Bobbili Yuddham

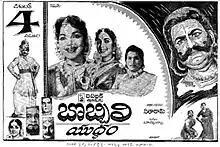
Theatrical release poster

Bobbili Yuddham is a 1964 Indian Telugu-language war film, based on the eponymous battle between Bobbili and Vizianagaram kingdoms in 1757. The film was produced and directed by C. Seetaram. It stars N. T. Rama Rao, Bhanumathi Ramakrishna, S. V. Ranga Rao with music composed by S. Rajeswara Rao.